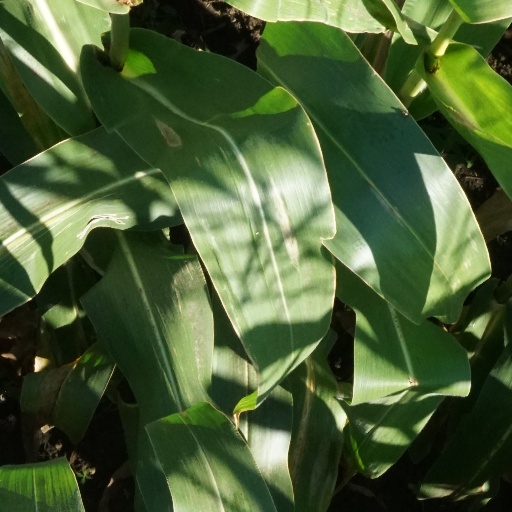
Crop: maize; corn